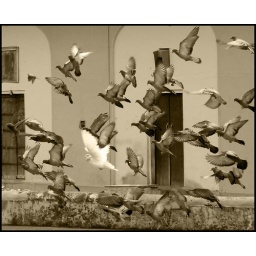
there was only one white pigeon in this flock..born rebel :P